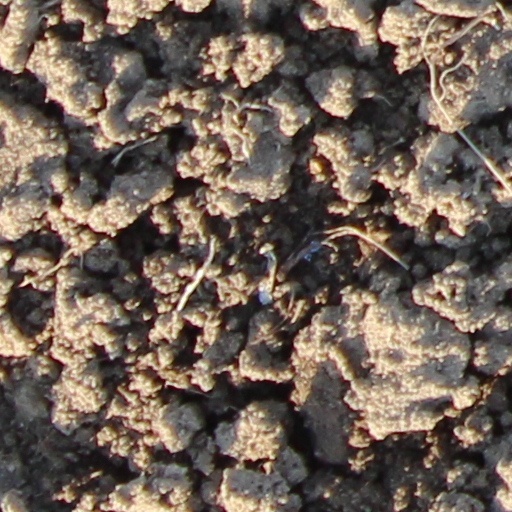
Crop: wheat